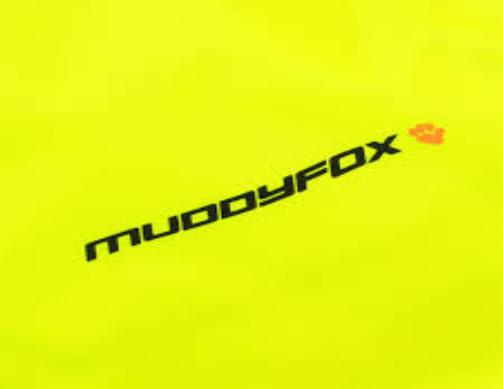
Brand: muddy fox
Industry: Transportation